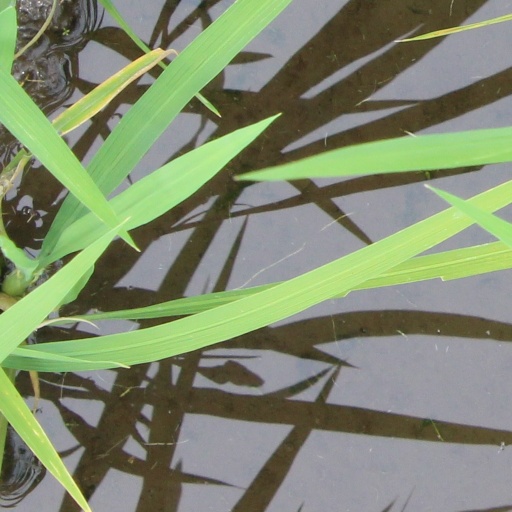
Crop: rice